Brittney Zamora

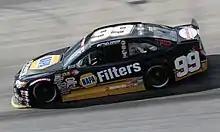
Zamora's K&N Pro Series car at Bristol in 2019

In January 2019, Zamora was confirmed as the driver of the No. 99 Toyota Camry for Bill McAnally Racing, competing full-time in the K&N Pro Series West and part-time in the K&N Pro Series East.